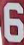
Number: 6